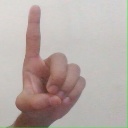
अक्षर: ड